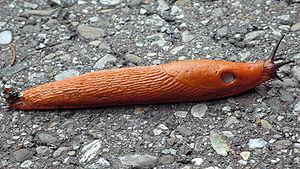
Le pneumostome est un orifice respiratoire présent sur certains gastéropodes terrestres qui fait communiquer la cavité palléale transformée en poumon avec le milieu extérieur.